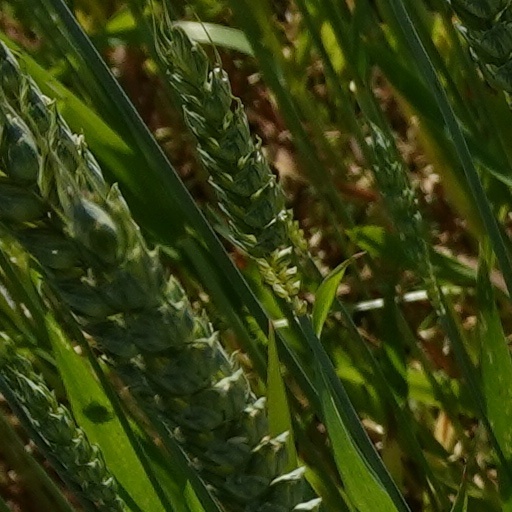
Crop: wheat